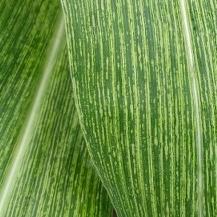
Crop: Maize
Condition: stripe-d